Vaishnavism

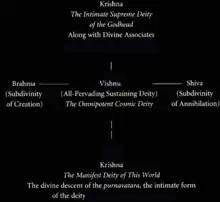
Relationship between different forms of Krishna as "Paripurna avatara" of Vishnu and as Svayam Bhagavan in Chaitanya school of Vaishnavism

Most of the Gupta kings, beginning with Chandragupta II (Vikramaditya) (375–413 CE) were known as Parama Bhagavatas or Bhagavata Vaishnavas. But following the Huna invasions, especially those of the Alchon Huns circa 500 CE, the Gupta Empire declined and fragmented, ultimately collapsing completely, with the effect of discrediting Vaishnavism, the religion it had been so ardently promoting. The newly arising regional powers in central and northern India, such as the Aulikaras, the Maukharis, the Maitrakas, the Kalacuris or the Vardhanas preferred adopting Saivism instead, giving a strong impetus to the development of the worship of Shiva, and its ideology of power. Vaisnavism remained strong mainly in the territories which had not been affected by these events: South India and Kashmir.